São Luís, Maranhão

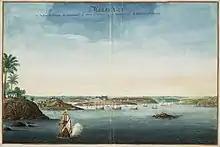
View of São Luís, c. 1665

Originally, the town was a large village of the Tupinambá tribe. The first Europeans to settle it were the French, in 1612, who intended to make it the center of a colony named Equinoctial France, under the command of Daniel de la Touche, Seigneur de la Ravardière, and Admiral François de Razilly. They built a fort named "Saint-Louis de Maragnan" after King Louis XIII and his Saintly ancestor Louis IX, the construction of which marked the date of foundation of the city, September 8. Portugal conquered the settlement in 1615 in the battle of Guaxenduba and renamed the city "São Luís".